Julia Lockheart

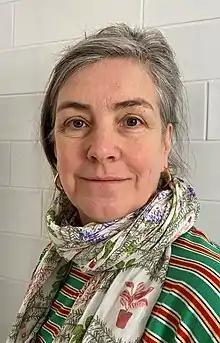
Lockheart in 2021

Julia Lockheart is a British artist, academic and researcher.